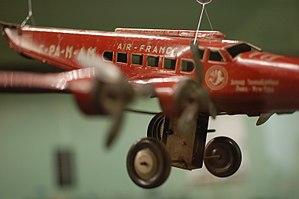
Avion quadrimoteur, avion transatlantique de la compagnie Air France, 1950